Kellyville metro station

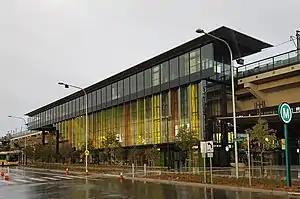
Guragura Street entrance, June 2019

Kellyville metro station is an elevated station on the Metro North West & Bankstown Line, as part of the Sydney Metro network. The station was built by Impregilo-Salini and Metro Trains Sydney for Transport for NSW, and is situated along Samantha Riley Drive, Kellyville, in Sydney, Australia. Train services from the station run to Tallawong and , with a journey time to Chatswood of around 33 minutes and to Sydenham in around 56 minutes. As the New South Wales Government's "Sydney's Rail Future" strategy is delivered over the next 20 years, services have been extended to the Sydney central business district (CBD) and towards in late 2025. Kellyville Station opened on 26 May 2019 as part of the Sydney Metro Northwest line from Chatswood to Tallawong, which has since been extended down towards Sydenham via the City.